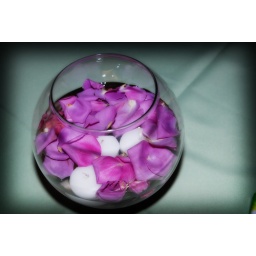
flower petals in bowl